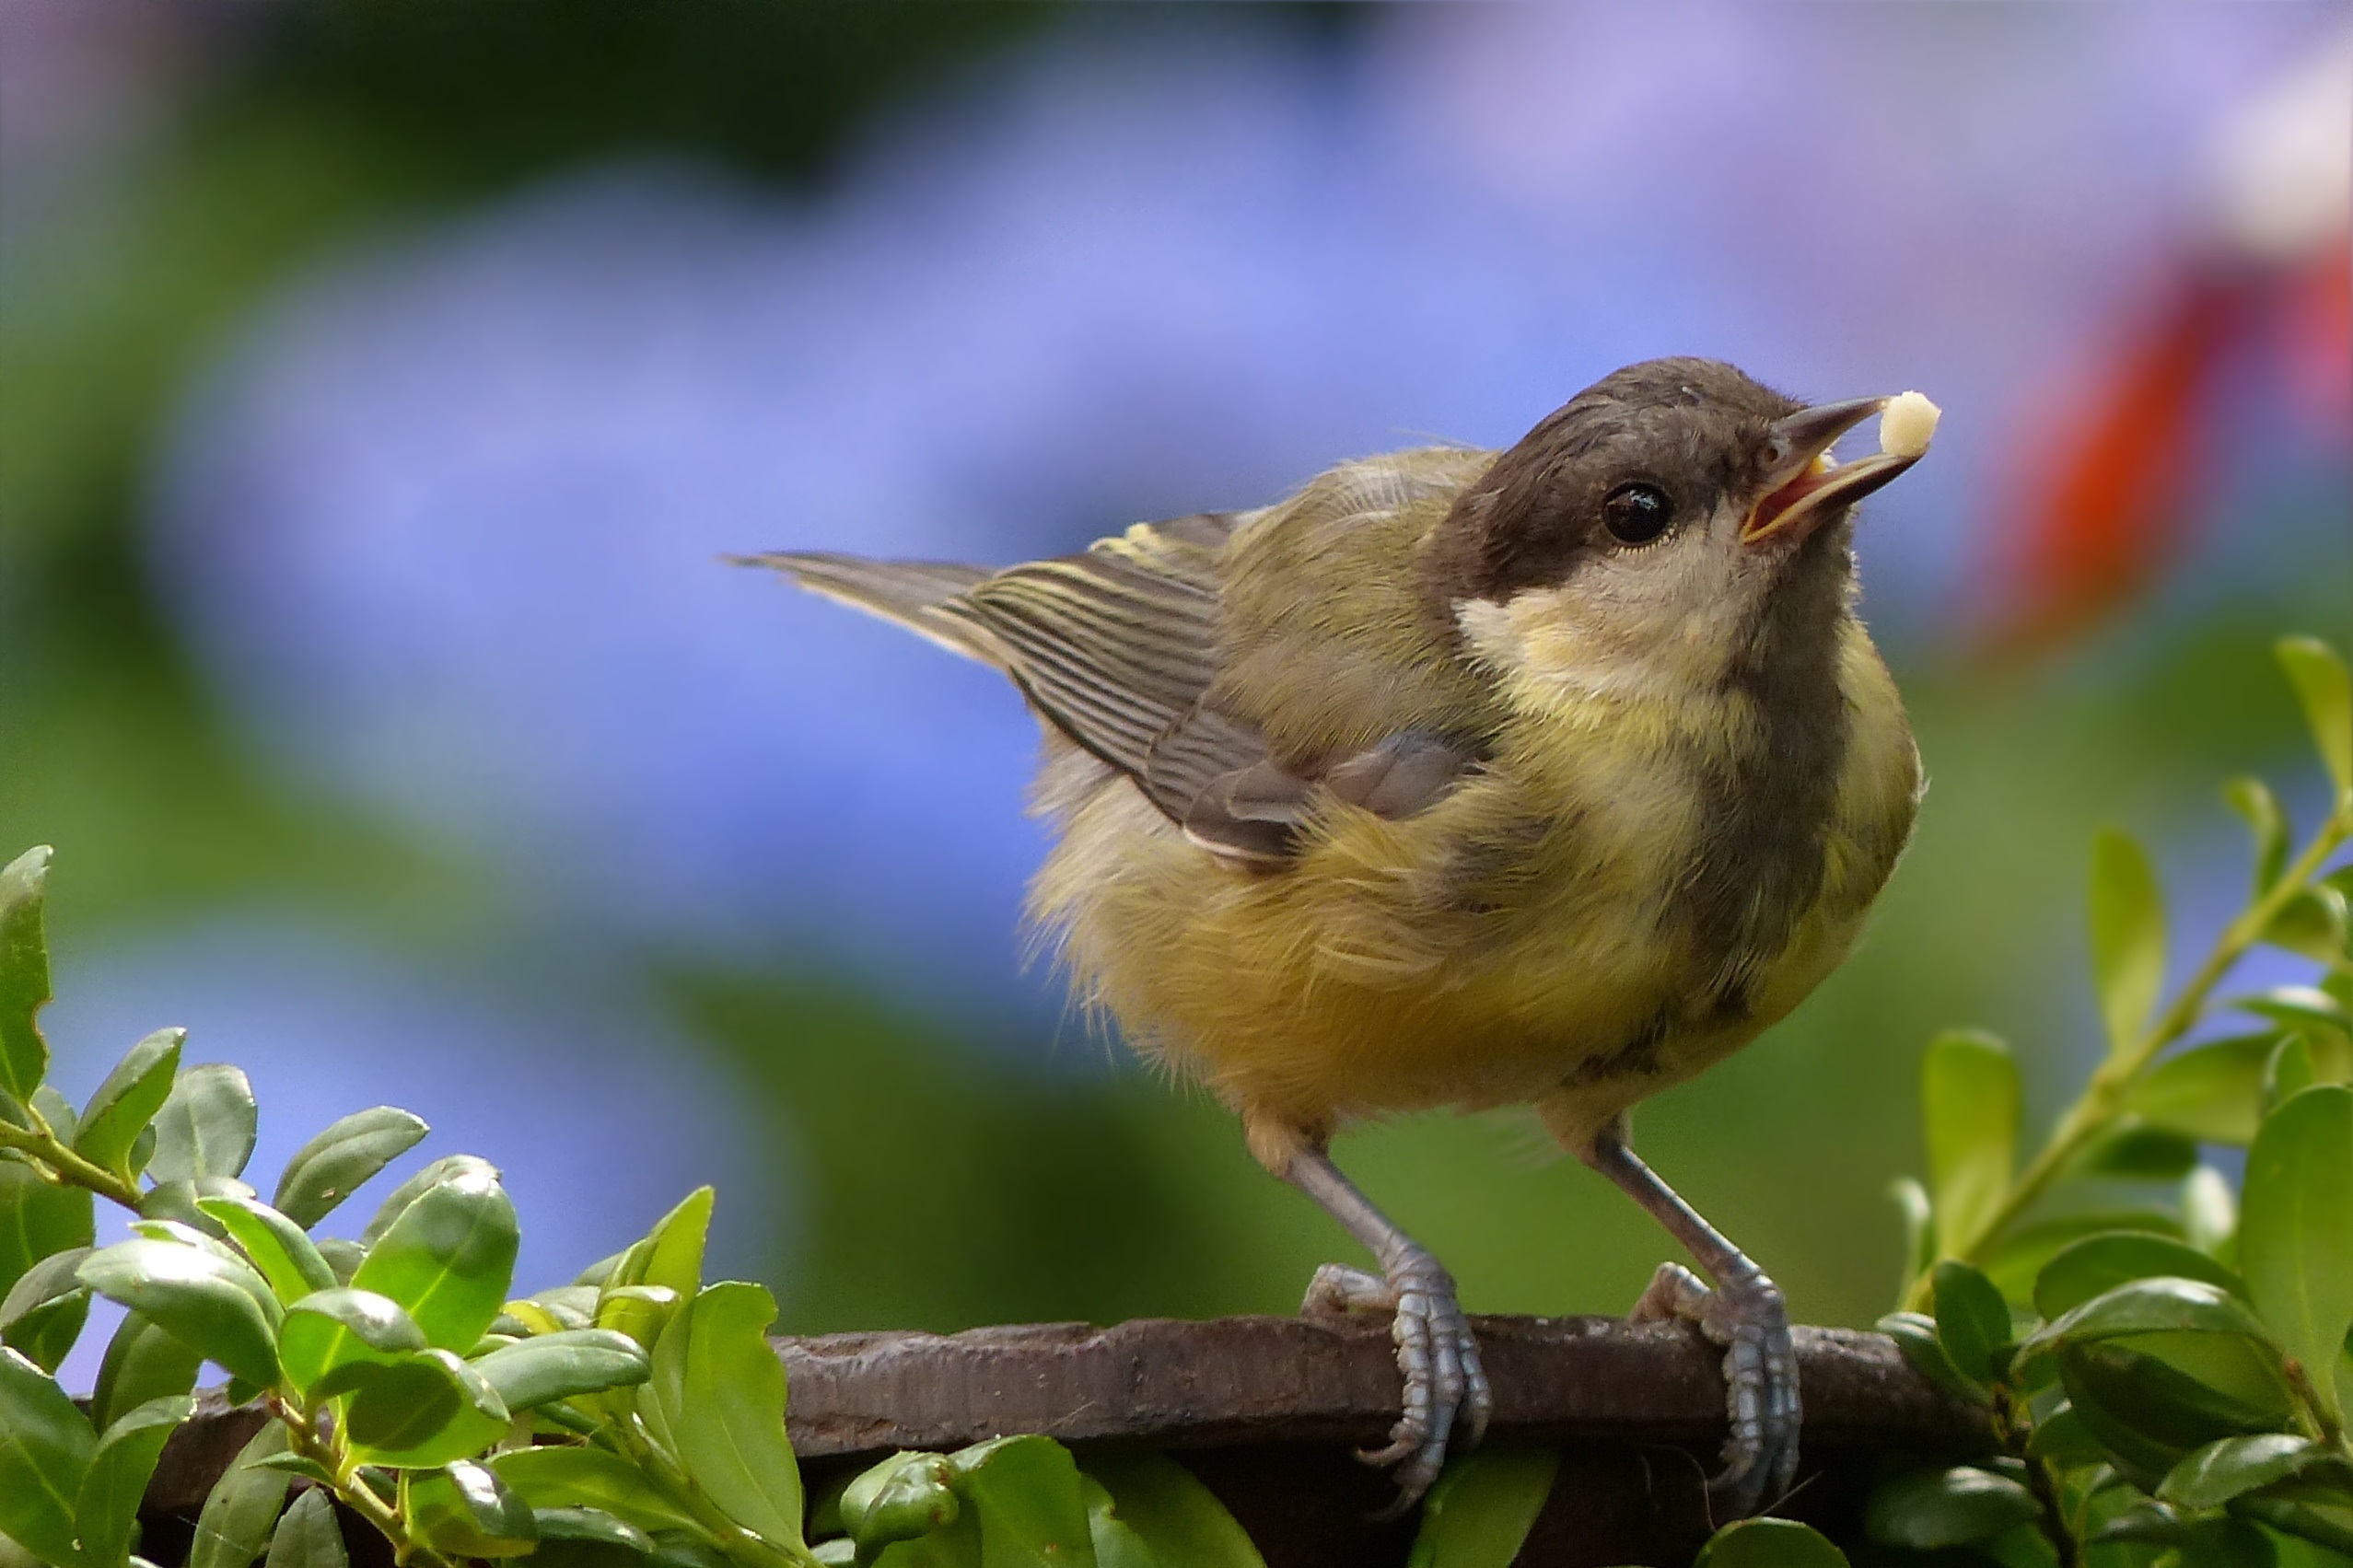
nature, bird, wildlife, young, beak, garden, robin, fauna, vertebrate, finch, tit, foraging, brambling, wren, parus major, old world flycatcher, perching bird, emberizidae, nightingale, ortolan bunting